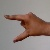
The image shows a hand gesture representing the letter 'Z' in Indian Sign Language.